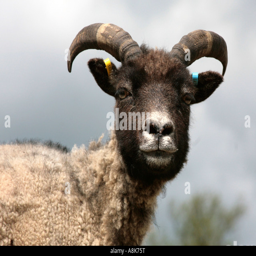
the head of a sheep